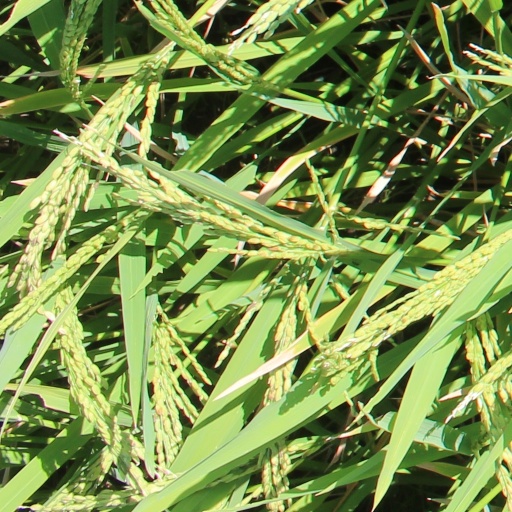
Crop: rice